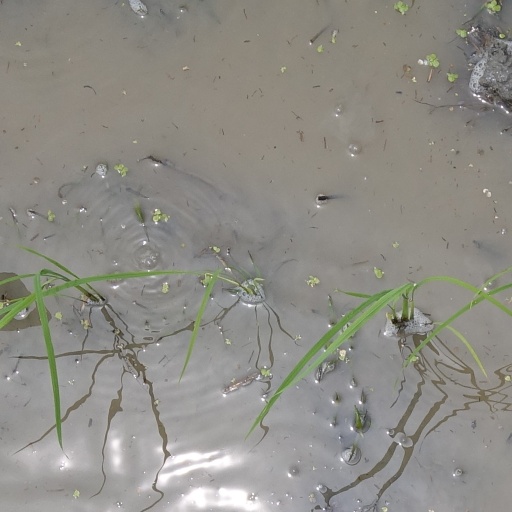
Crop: rice